Billy Bishop Toronto City Airport

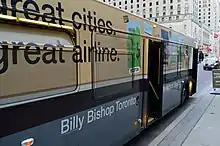
Billy Bishop shuttle bus

The airport is served by the nearby 509 Harbourfront and 511 Bathurst routes of the Toronto streetcar system. The nearest 509 Harbourfront stops are at Bathurst & Queen's Quay, while the nearest 511 Bathurst stops are at Fleet & Bathurst. The 509 Harbourfront streetcar provides a connection to Toronto Union Station, while the 511 Bathurst Streetcar provides a connection to the Bathurst station (which is served the by Line 2 Bloor–Danforth subway route).